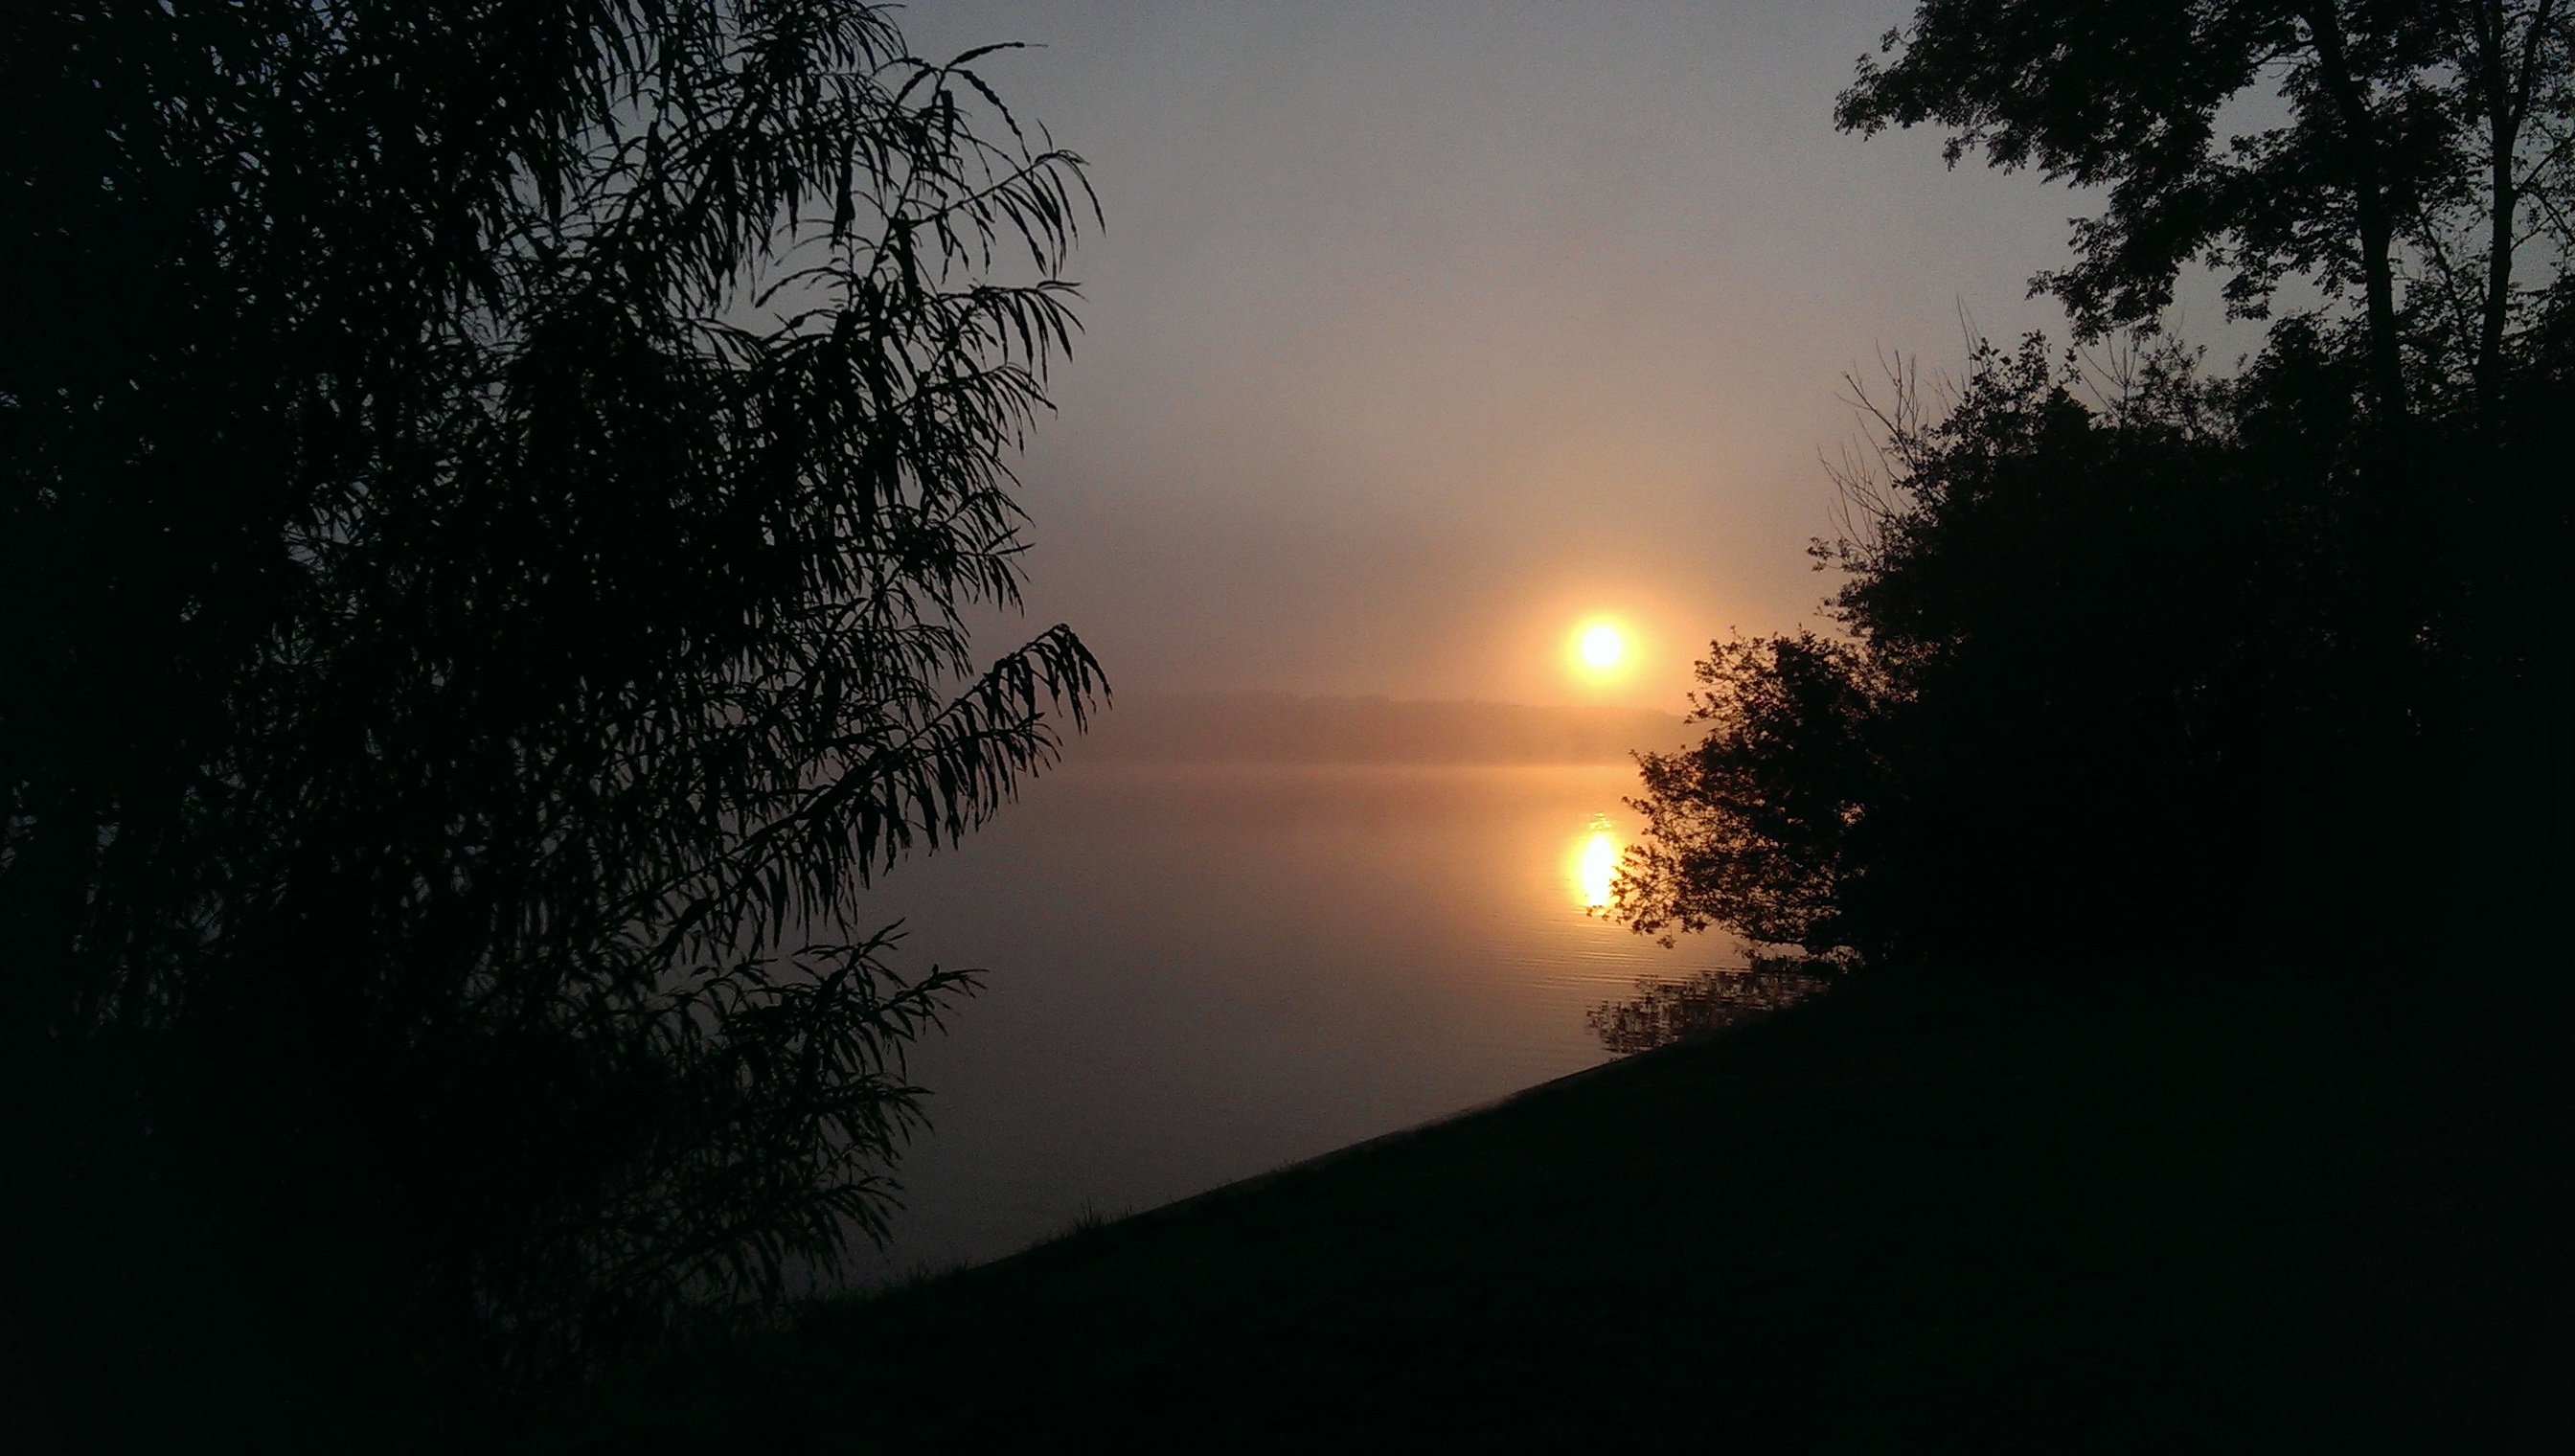
landscape, tree, nature, light, cloud, sky, sun, fog, sunrise, sunset, mist, night, sunlight, morning, dawn, atmosphere, foggy, summer, dusk, evening, darkness, moon, full moon, moonlight, astronomical object, atmospheric phenomenon